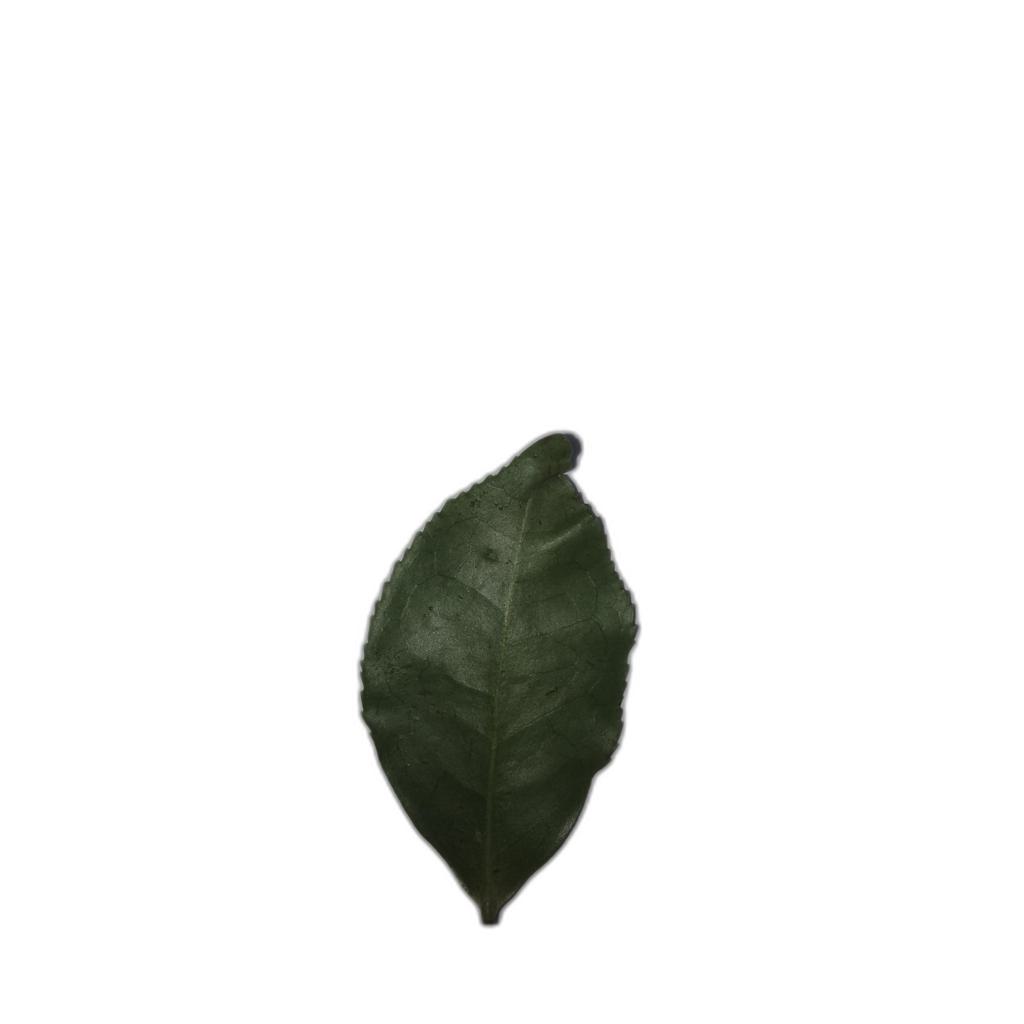
Label: Healthy